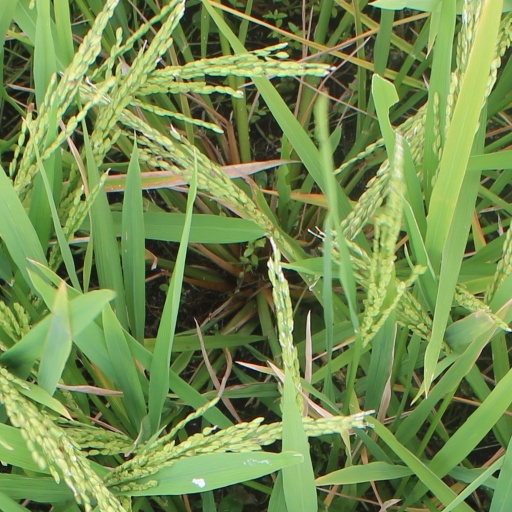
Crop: rice